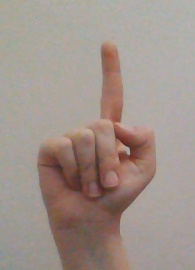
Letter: bb